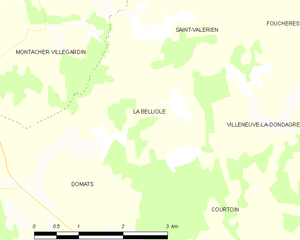
Carte des communes françaises La Belliole